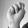
ASL letter: N